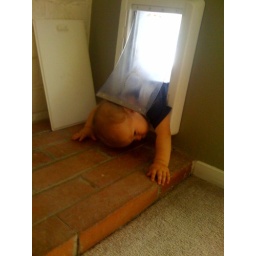
Stuck in dog door